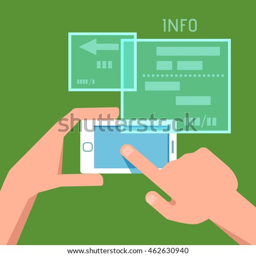
vector flat illustration of phone in the hands .